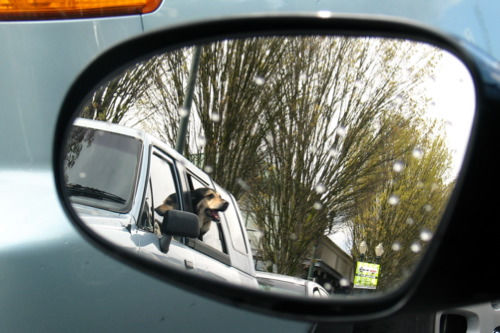
A rear view mirror on the side of a car reflecting a dog hanging out of a truck window.